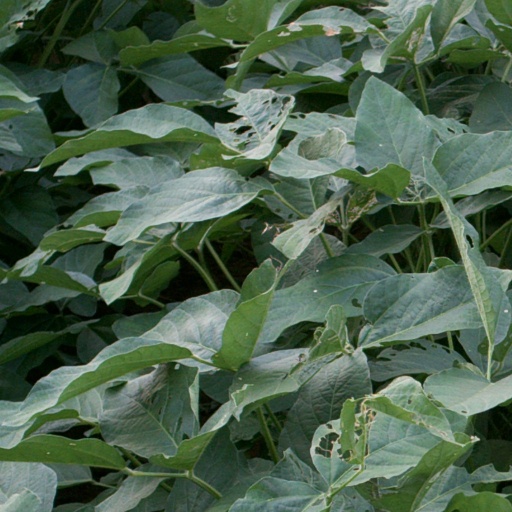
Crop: soybean